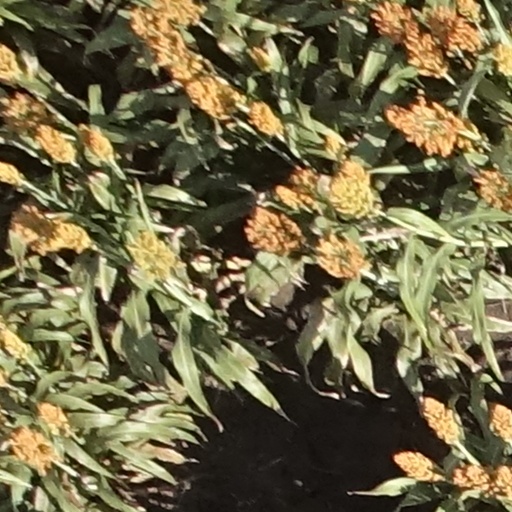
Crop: sorghum